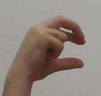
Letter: thal